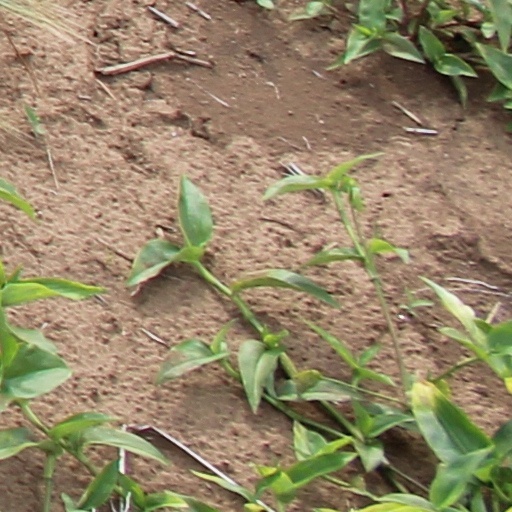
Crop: wheat